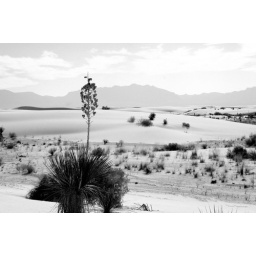
desert black and white in White Sands, NM